Answer in natural language. Consider the 3D positions of the objects in the scene and not just the 2D positions in the image. Is the centerpoint of  red color square shape arm chair (marked B) at a higher height than Doorway (marked C)? Choose between the following options: yes or no
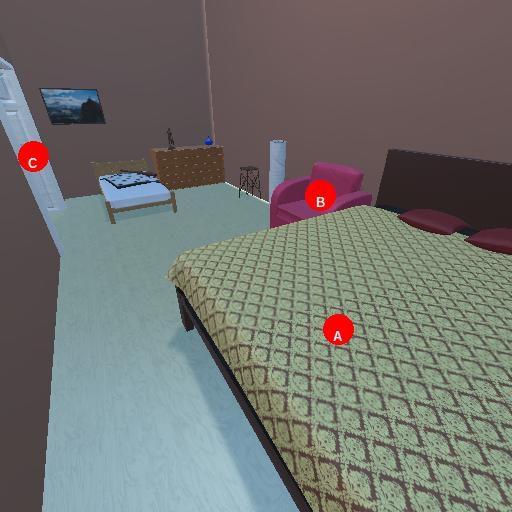
<answer>yes</answer>